Liraz Charhi

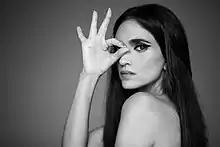
Charhi in 2017 in Paris

Liraz Charhi is an Iranian-Israeli actress, singer, and dancer. She is the niece of singer Rita Jahan-Farouz.